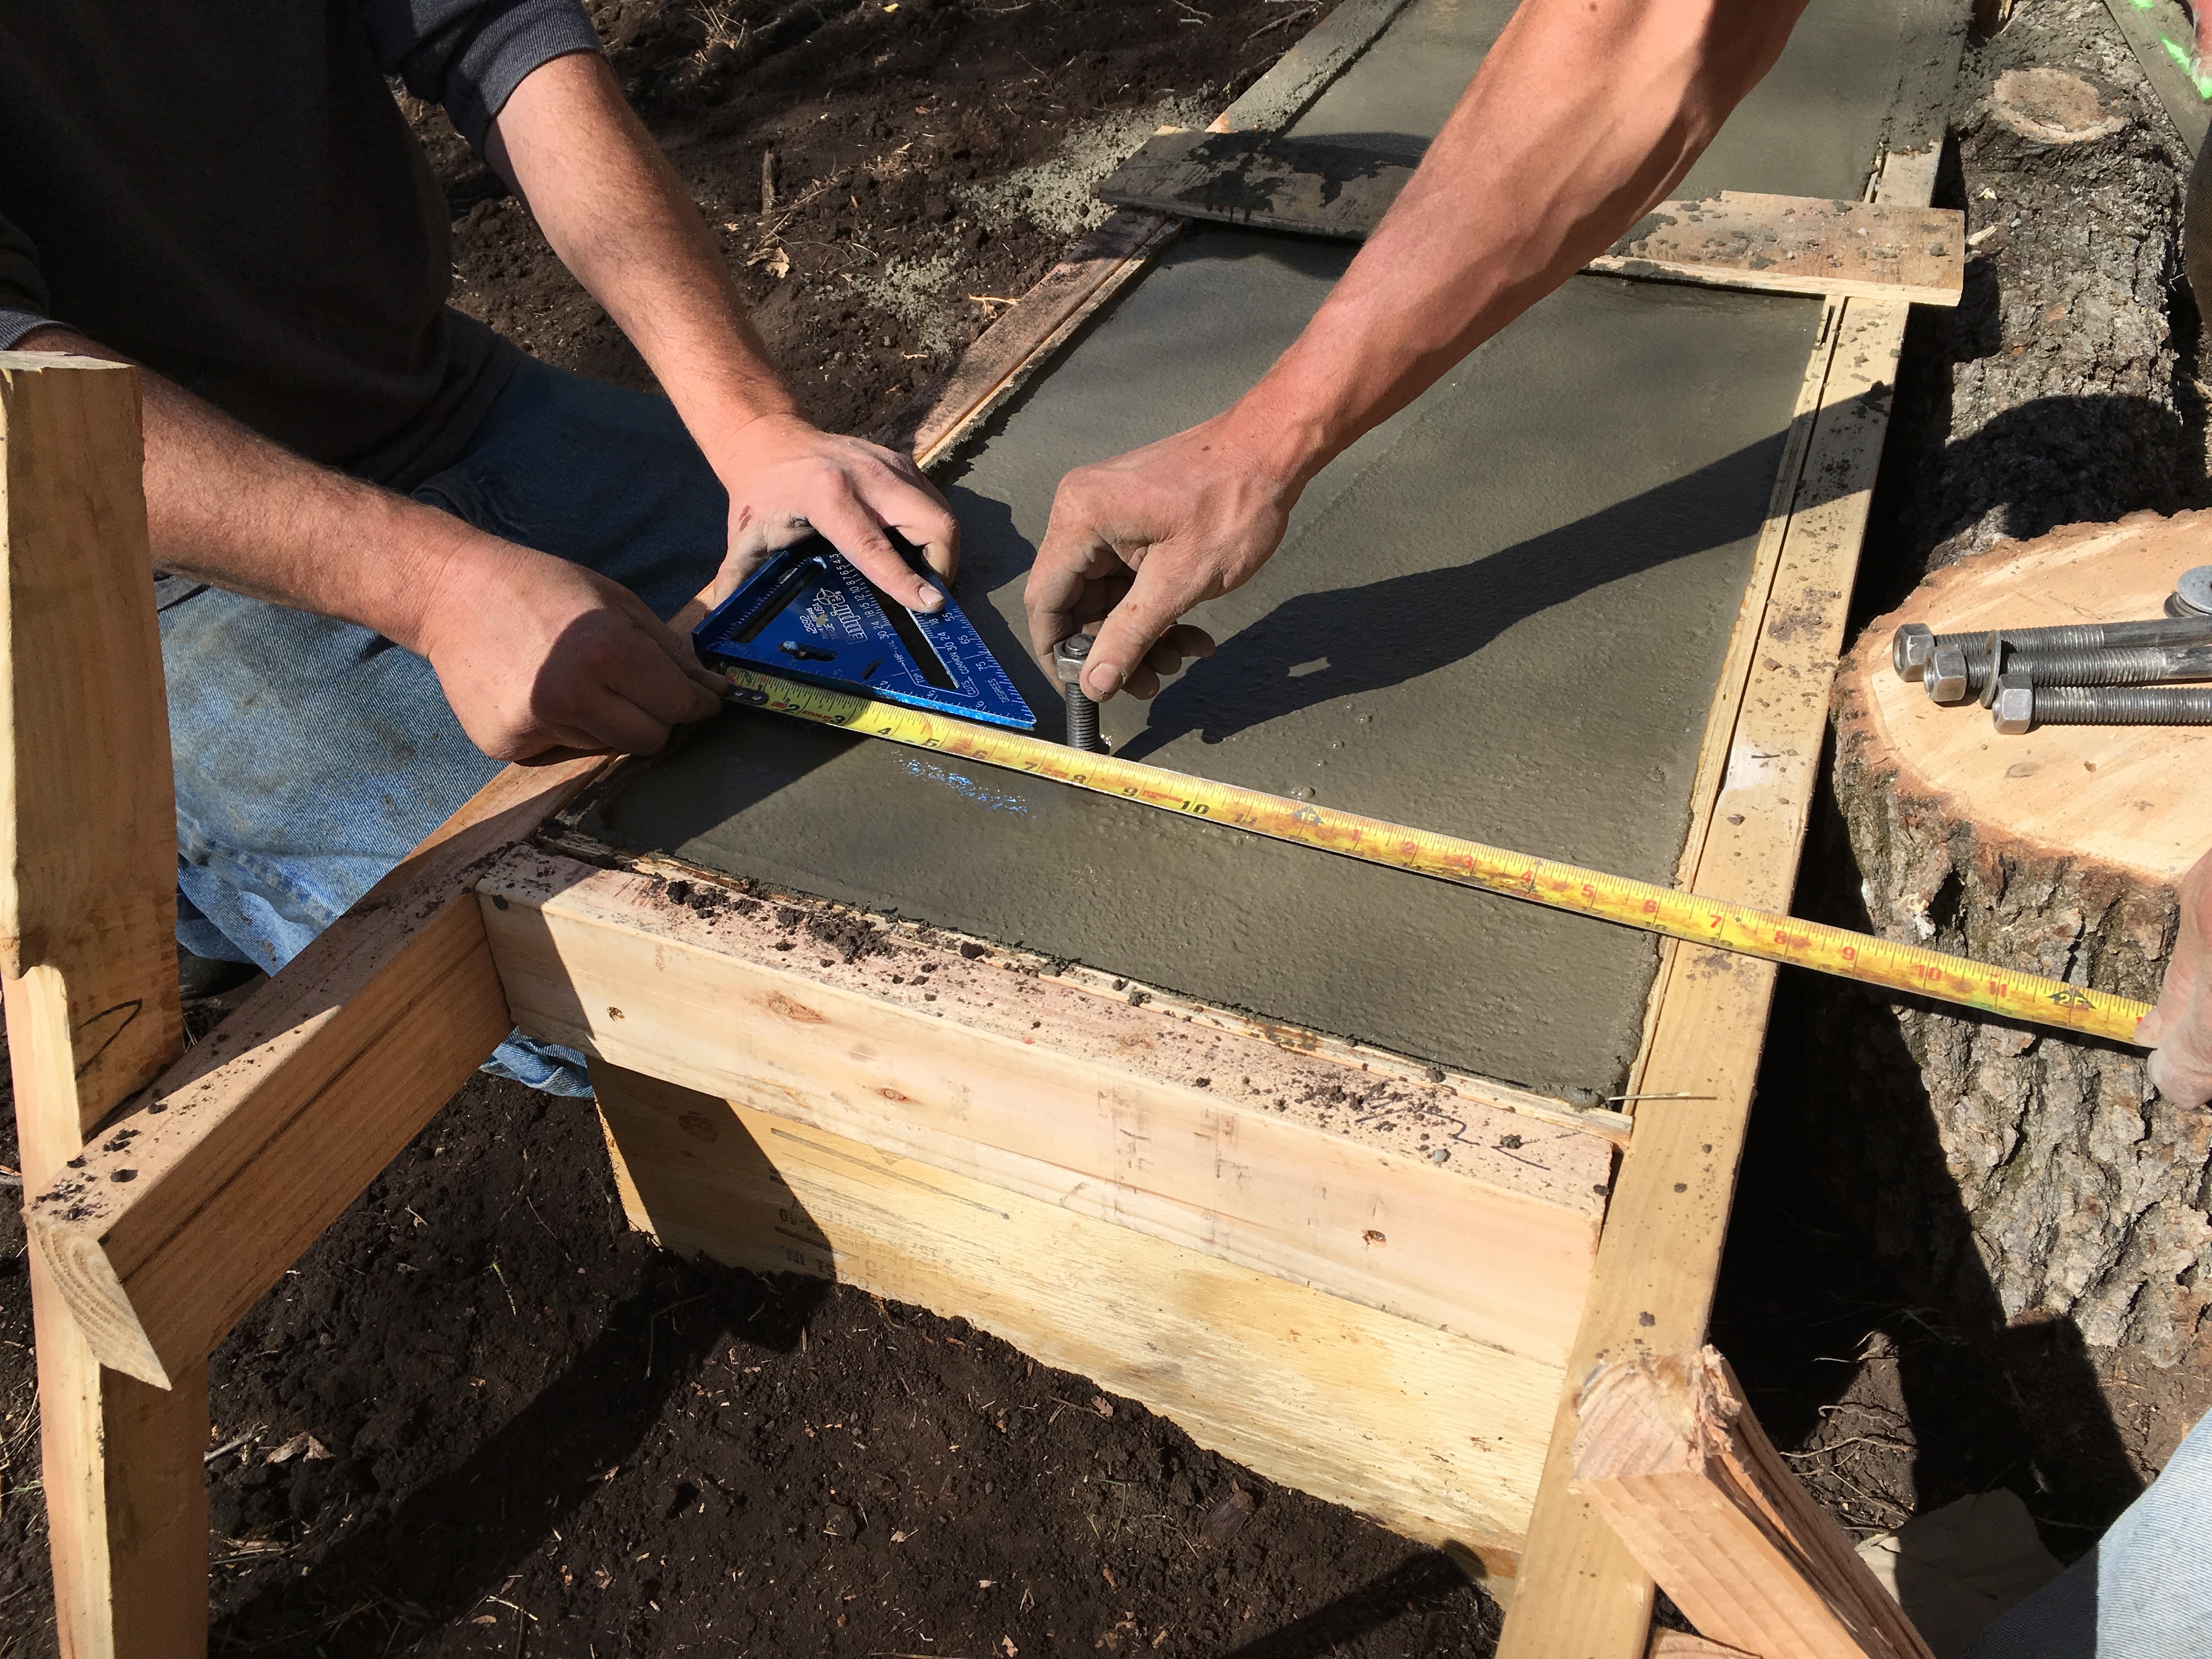
wood, wheel, carpenter, art, pstrails, man made object